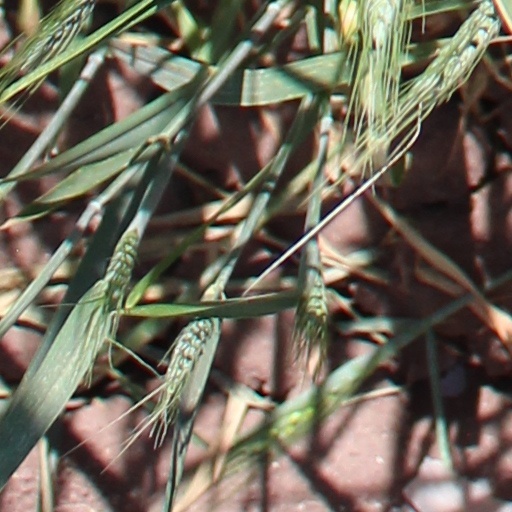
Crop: wheat